PinePhone

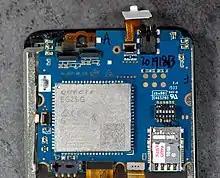
Main board; DIP cut-off switches center right, black-and-white

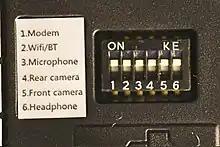
DIP switches on the PinePhone

The original PinePhone used an Allwinner A64 processor, which has four Cortex-A53 cores clocked at 1.152 GHz and a Mali-400 MP2 GPU. Its frame and case cover are made of plastic. It has a 5-megapixel back camera and a 2-megapixel front camera, and a USB-C port with USB 2.0 that supports DisplayPort alt-mode. The 3000 mAh battery supports 15 W fast charging and is easily replaced without tools. It uses the same form factor as a Galaxy J7 battery to make it easier to find replacement batteries. Linux distributions configure its LPDDR3 DRAM at clock rates that vary between 552 and 624 MHz.